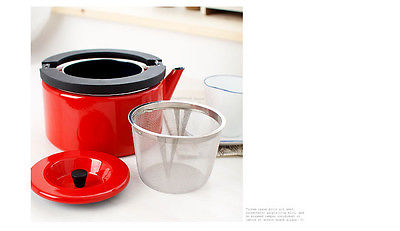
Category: kettle